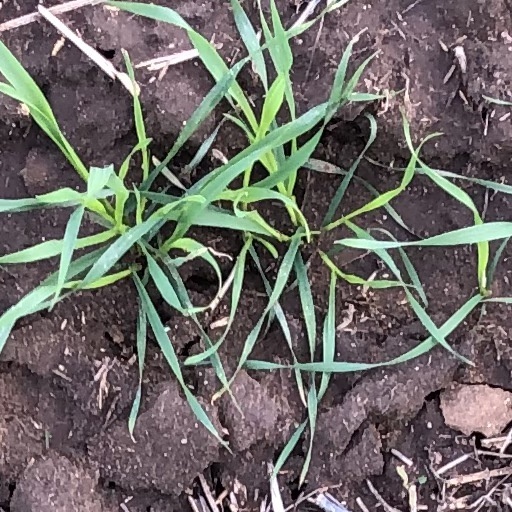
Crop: wheat